Mannathu Padmanabha Pillai

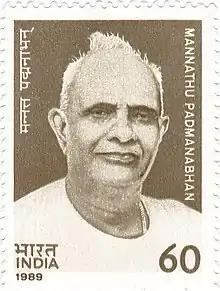
Mannam's stamp released on 2 January 1989, by the Government of India

Mannathu Padmanabhan (2 January 1878 – 25 February 1970) was an Indian social reformer and freedom fighter from the south-western state of Kerala. He is recognised as the founder of the Nair Service Society (NSS), which represents the Nair community. His birthday (2 January) is observed as Mannam Jayanti every year. Padmanabhan is considered a visionary reformer who organised the Nair community under the NSS.